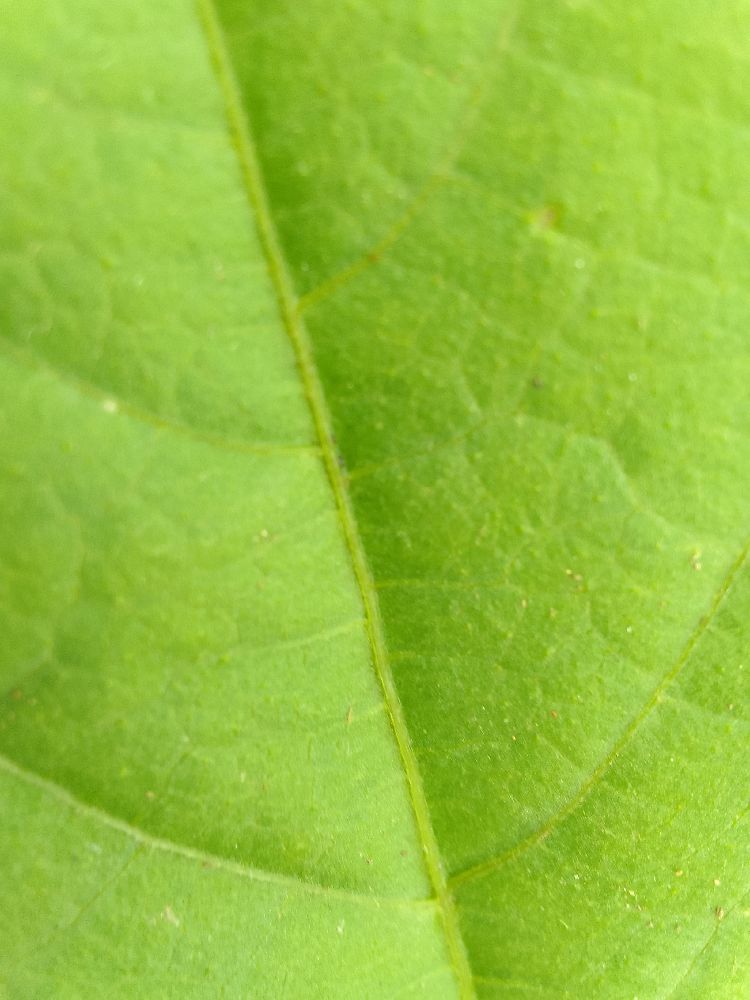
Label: healthy